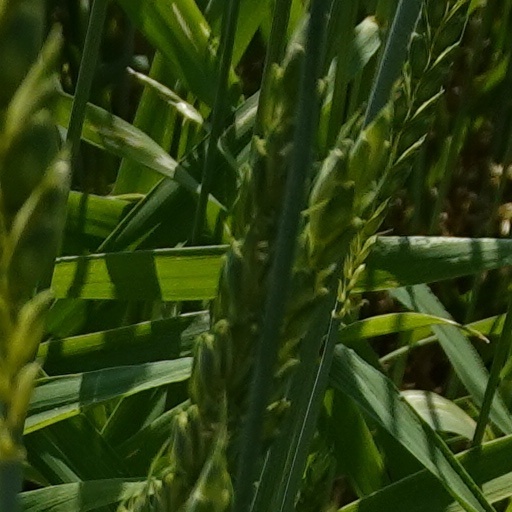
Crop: wheat